Jean-Jacques Bourassé

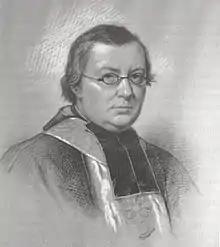
Jean-Jacques Bourassé (etching)

Jean-Jacques Bourassé (22 December 1813, Ste.-Maure (Indre-et-Loire), France—4 October 1872, Tours) was a French Roman Catholic priest, archaeologist and historian. He made his preparatory studies for the priesthood in Paris. In 1835, he taught the natural sciences at the preparatory seminary of Tours, where he began a course of archaeology that soon attracted attention. The results achieved by him in a comparatively new field of research were such as to entitle him to be considered a veritable pioneer in France of the science of Christian archaeology. In 1884 he became professor at the grand séminaire and held the chair of dogmatic theology there for six years. He then discontinued teaching in order to devote himself entirely to the preparation of his various archæological works. Among the productions published by him the best known are: "Archéologie Chrétienne" (1841); "Les Cathédrales de France" (1843); "Les plus belles églises du monde" (1857); "Recherches historiques et archéologiques sur les églises romaines en Touraine" (1869).